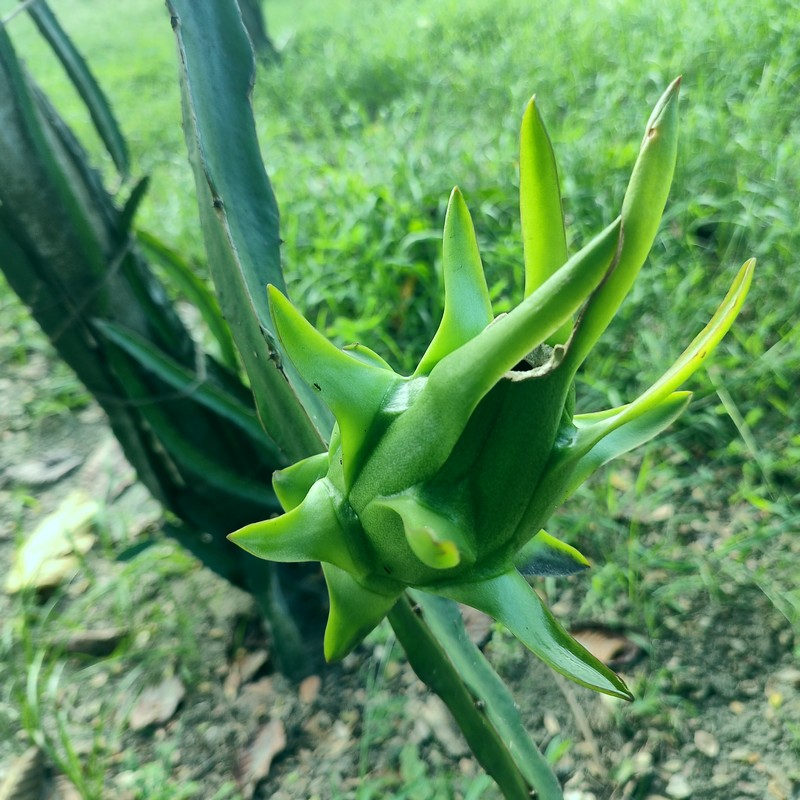
Label: Immature Dragon Fruit